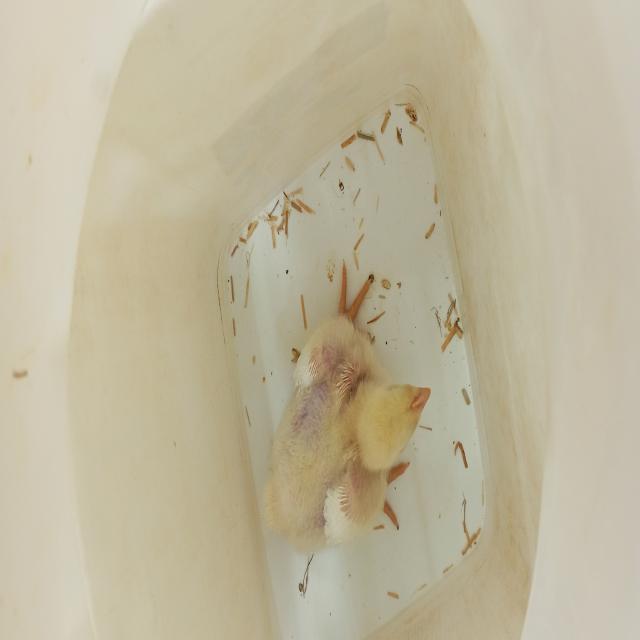
Weight: 334 g